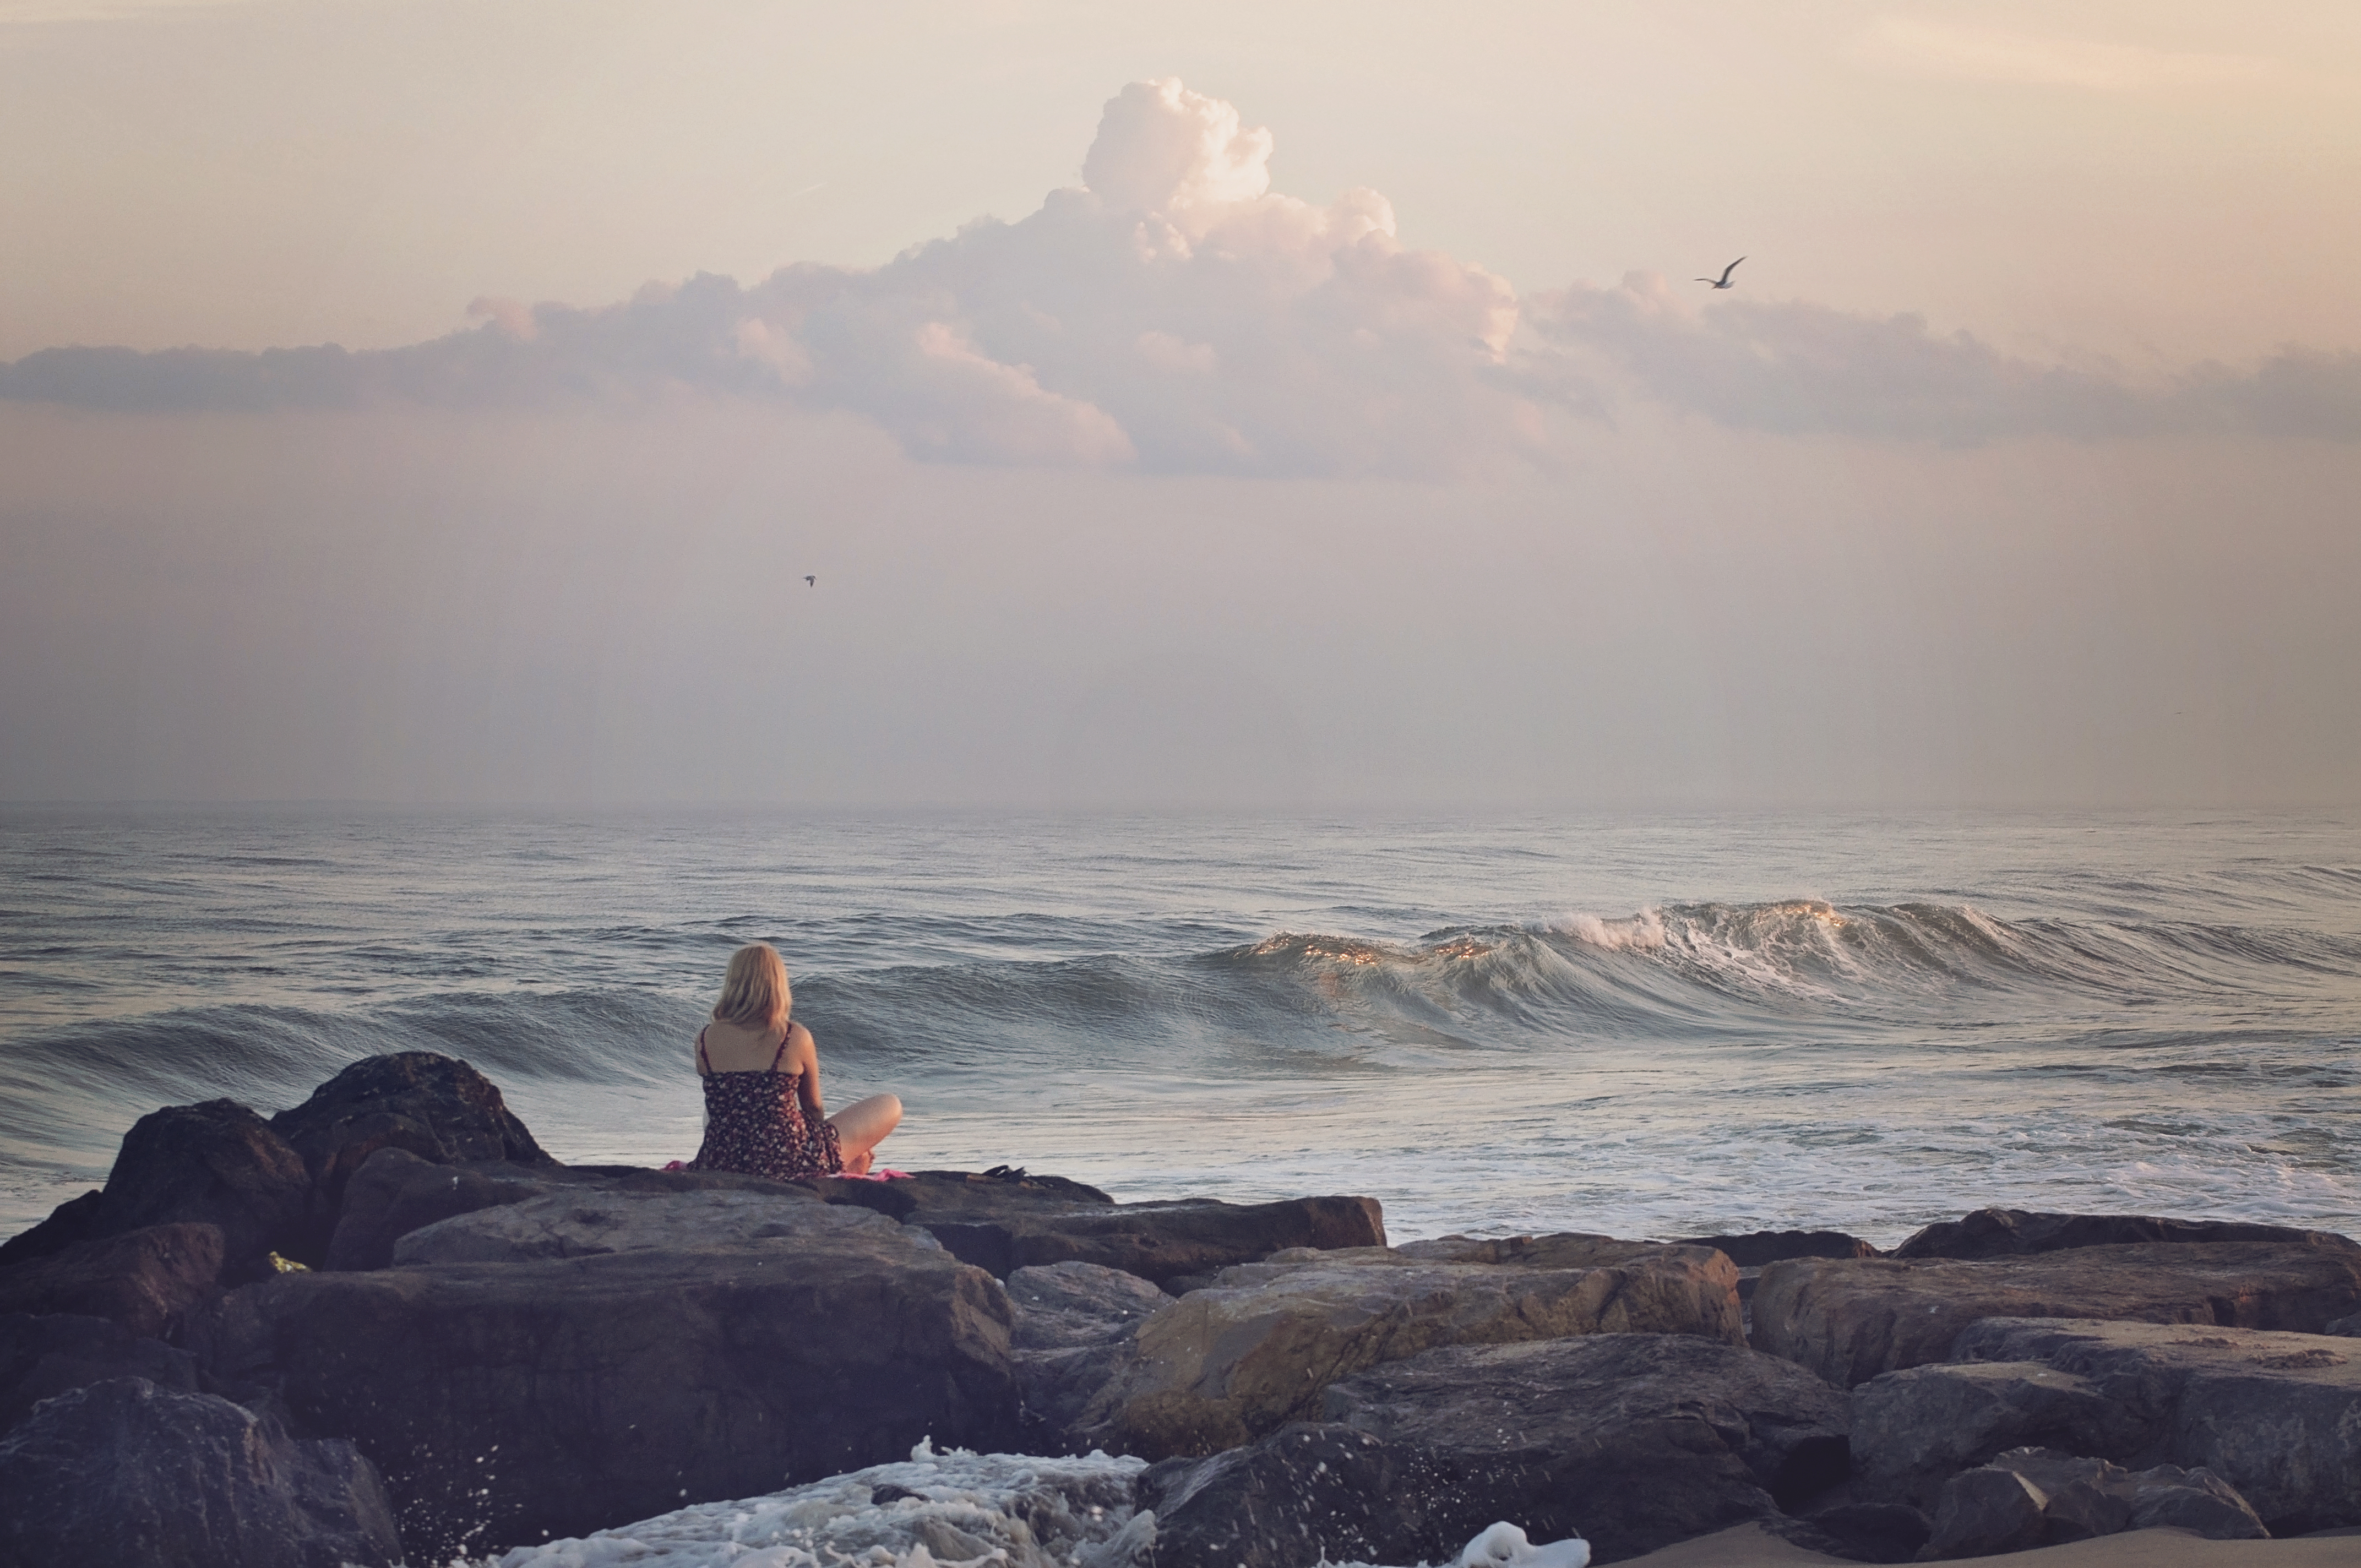
beach, sea, coast, sand, rock, ocean, horizon, person, cloud, girl, woman, sunrise, sunset, sunlight, morning, shore, wave, dawn, cliff, dusk, evening, bay, terrain, body of water, relaxing, rocks, cape, salt water, seawater, atmospheric phenomenon, wind wave